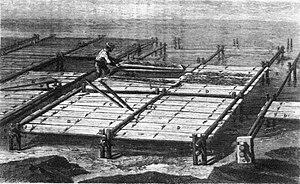
Plancher collecteur de naissains de Ferdinand de Bon, gravure de Vincent Coste (1861).
L’ostréiculture est l'élevage des huîtres.